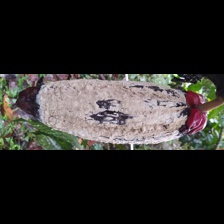
Label: moniliophthora